Association football tactics and skills

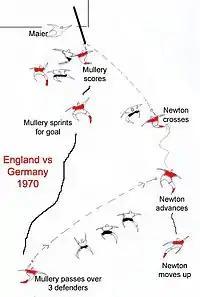
Mullery's first goal for England, Mexico 1970

"Penetration in attack- the forward or through pass:" To a footballer, the penetration pass is one of the first methods learned in attack, whether it be the simple "kick and chase" of the youth leagues, or the exquisite through-balls by today's world class stars. Penetration by pass is the quickest method of advancing the ball towards the enemy goal. When well executed, it can yield spectacular results. Penetration in attack however requires more than mere passing. Players without the ball must move into space, and must time their runs so as not to be caught offside.